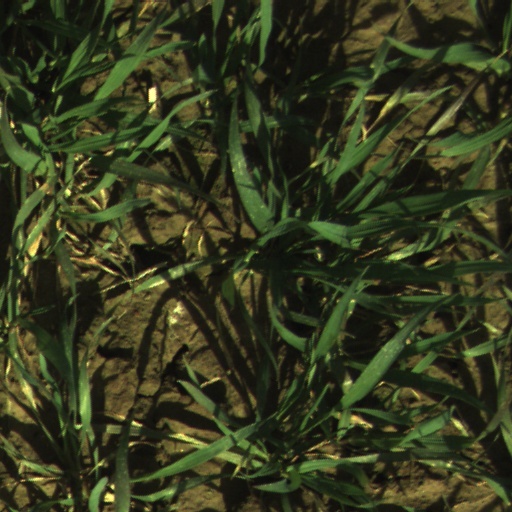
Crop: wheat